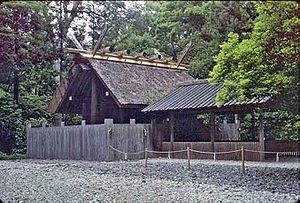
L’architecture shinto est celle des sanctuaires shinto japonais.
Shinmei-zukuri est un ancien style architectural japonais typique du honden d'Ise-jingū, le plus saint des sanctuaires shinto. Il se rencontre le plus fréquemment dans la préfecture de Mie.
Le sanctuaire d'Ise, aussi connu comme le grand sanctuaire d'Ise, est le sanctuaire shinto le plus important du Japon, considéré comme le lieu le plus sacré de cette religion.